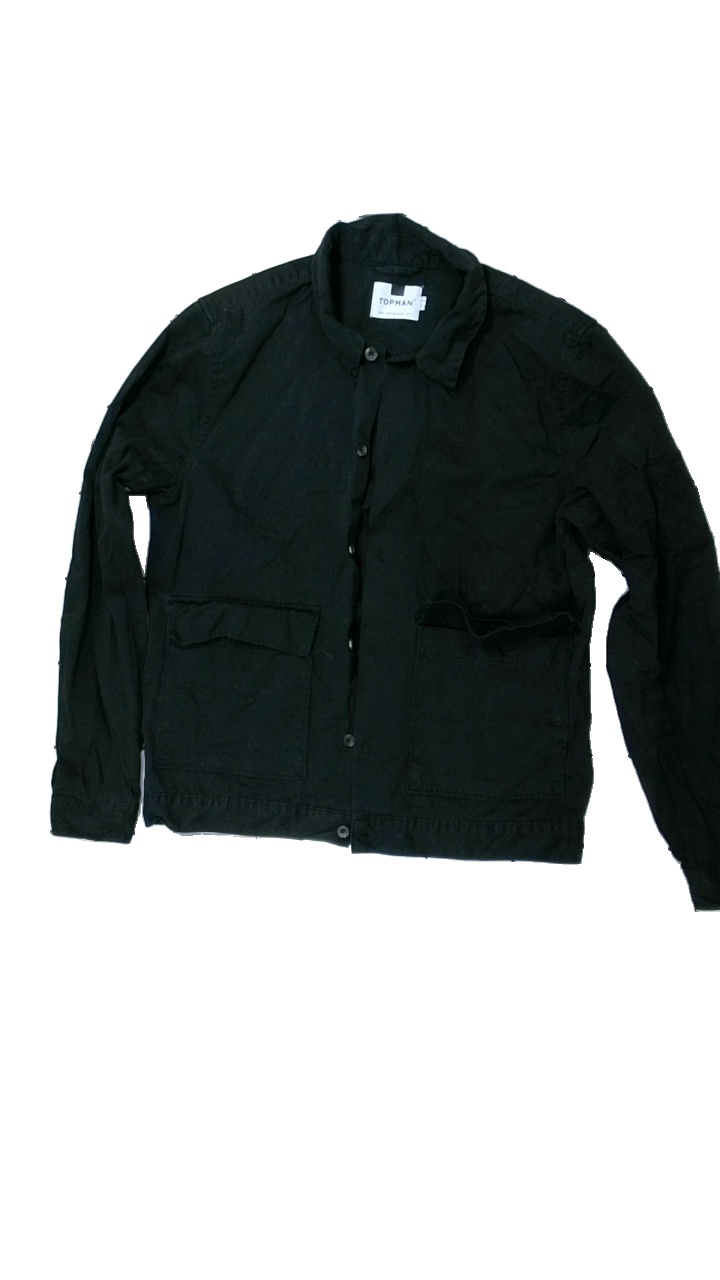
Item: Jacket (Men)
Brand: Topman
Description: svart jeans jacka med fläck på arm, mycket luddig
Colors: Black
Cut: Regular
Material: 100% cotton
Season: Summer
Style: Denim
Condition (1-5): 3
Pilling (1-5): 5
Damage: fläck arm
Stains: Minor
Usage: Export
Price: <50